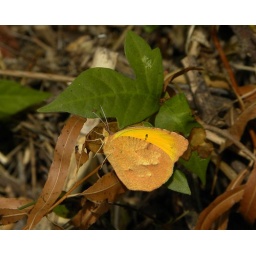
a sleepy orange butterfly by a poison oak leaf